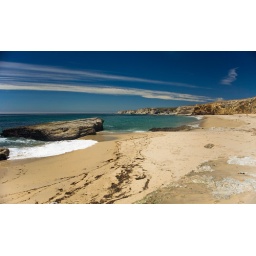
Hole in the wall beach